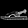
Label: Sandal